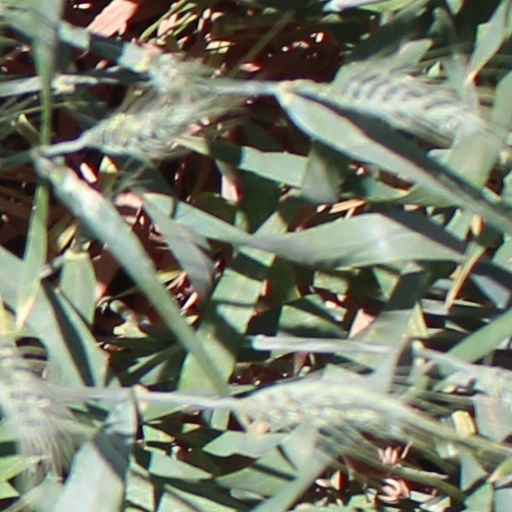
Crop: wheat